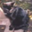
Label: cat